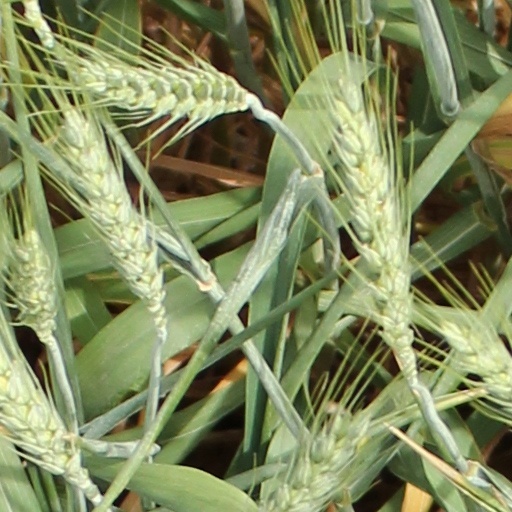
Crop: wheat